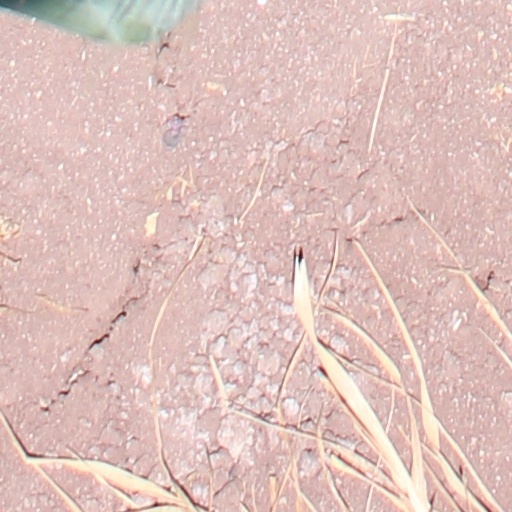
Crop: wheat